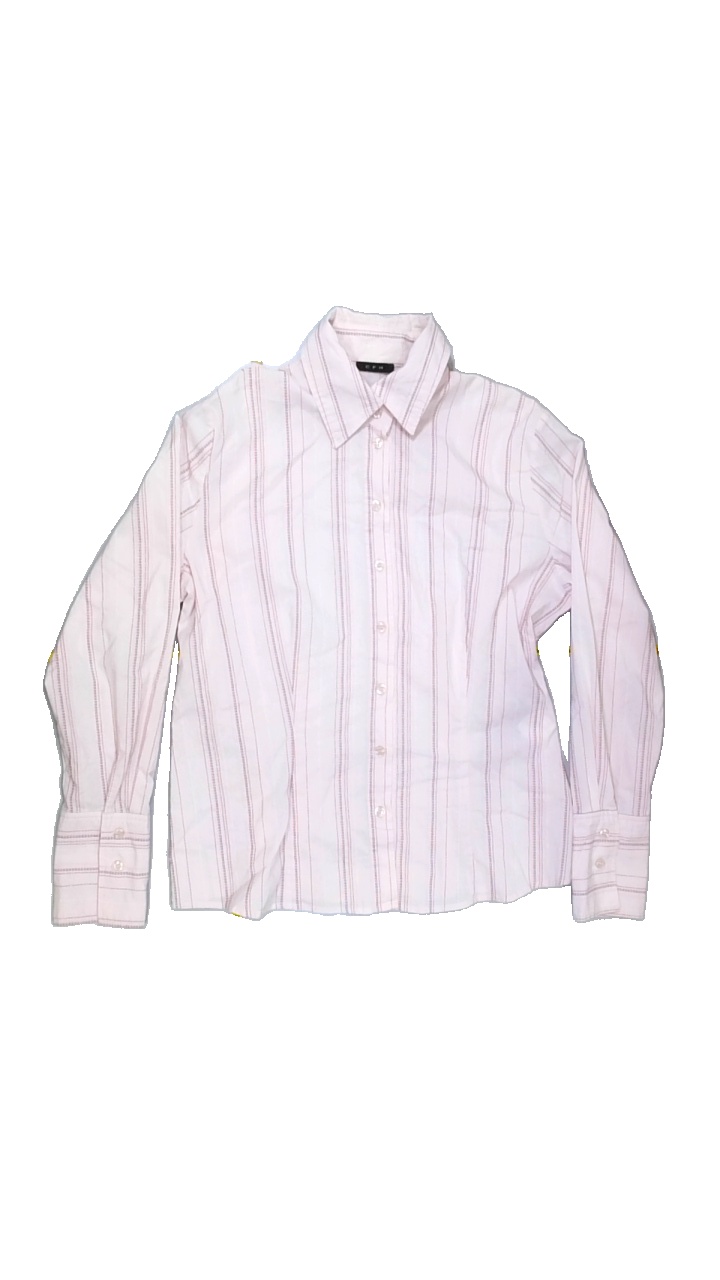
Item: Shirt (Ladies)
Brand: C P H
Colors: Pink
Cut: Regular
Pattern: Striped
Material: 70%cotton 27%polyester 3%elastane
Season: Spring
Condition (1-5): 3
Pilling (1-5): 4
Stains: Minor
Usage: Export
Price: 50-100